Cistern of Aetius

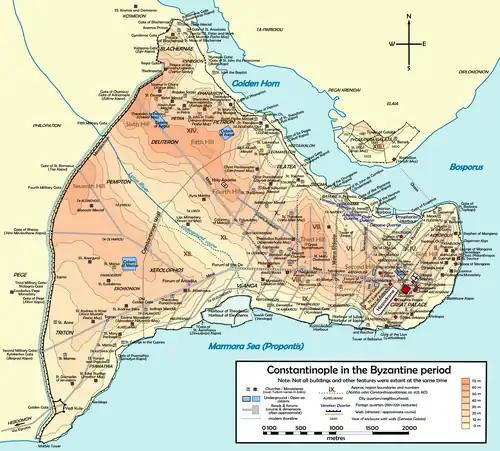
Map of Byzantine Constantinople. The Cistern of Aetius is located in the northern part of the city, southeast of the Gate of Charisius.

The Cistern of Aetius was an important Byzantine water reservoir in the city of Constantinople. Once one of the largest Byzantine cisterns, it is now a football stadium in Istanbul. Since 1928 it has been known as or , while in the Ottoman period it was known as the .